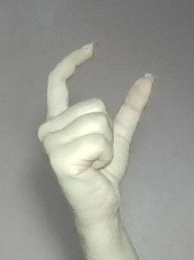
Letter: nun